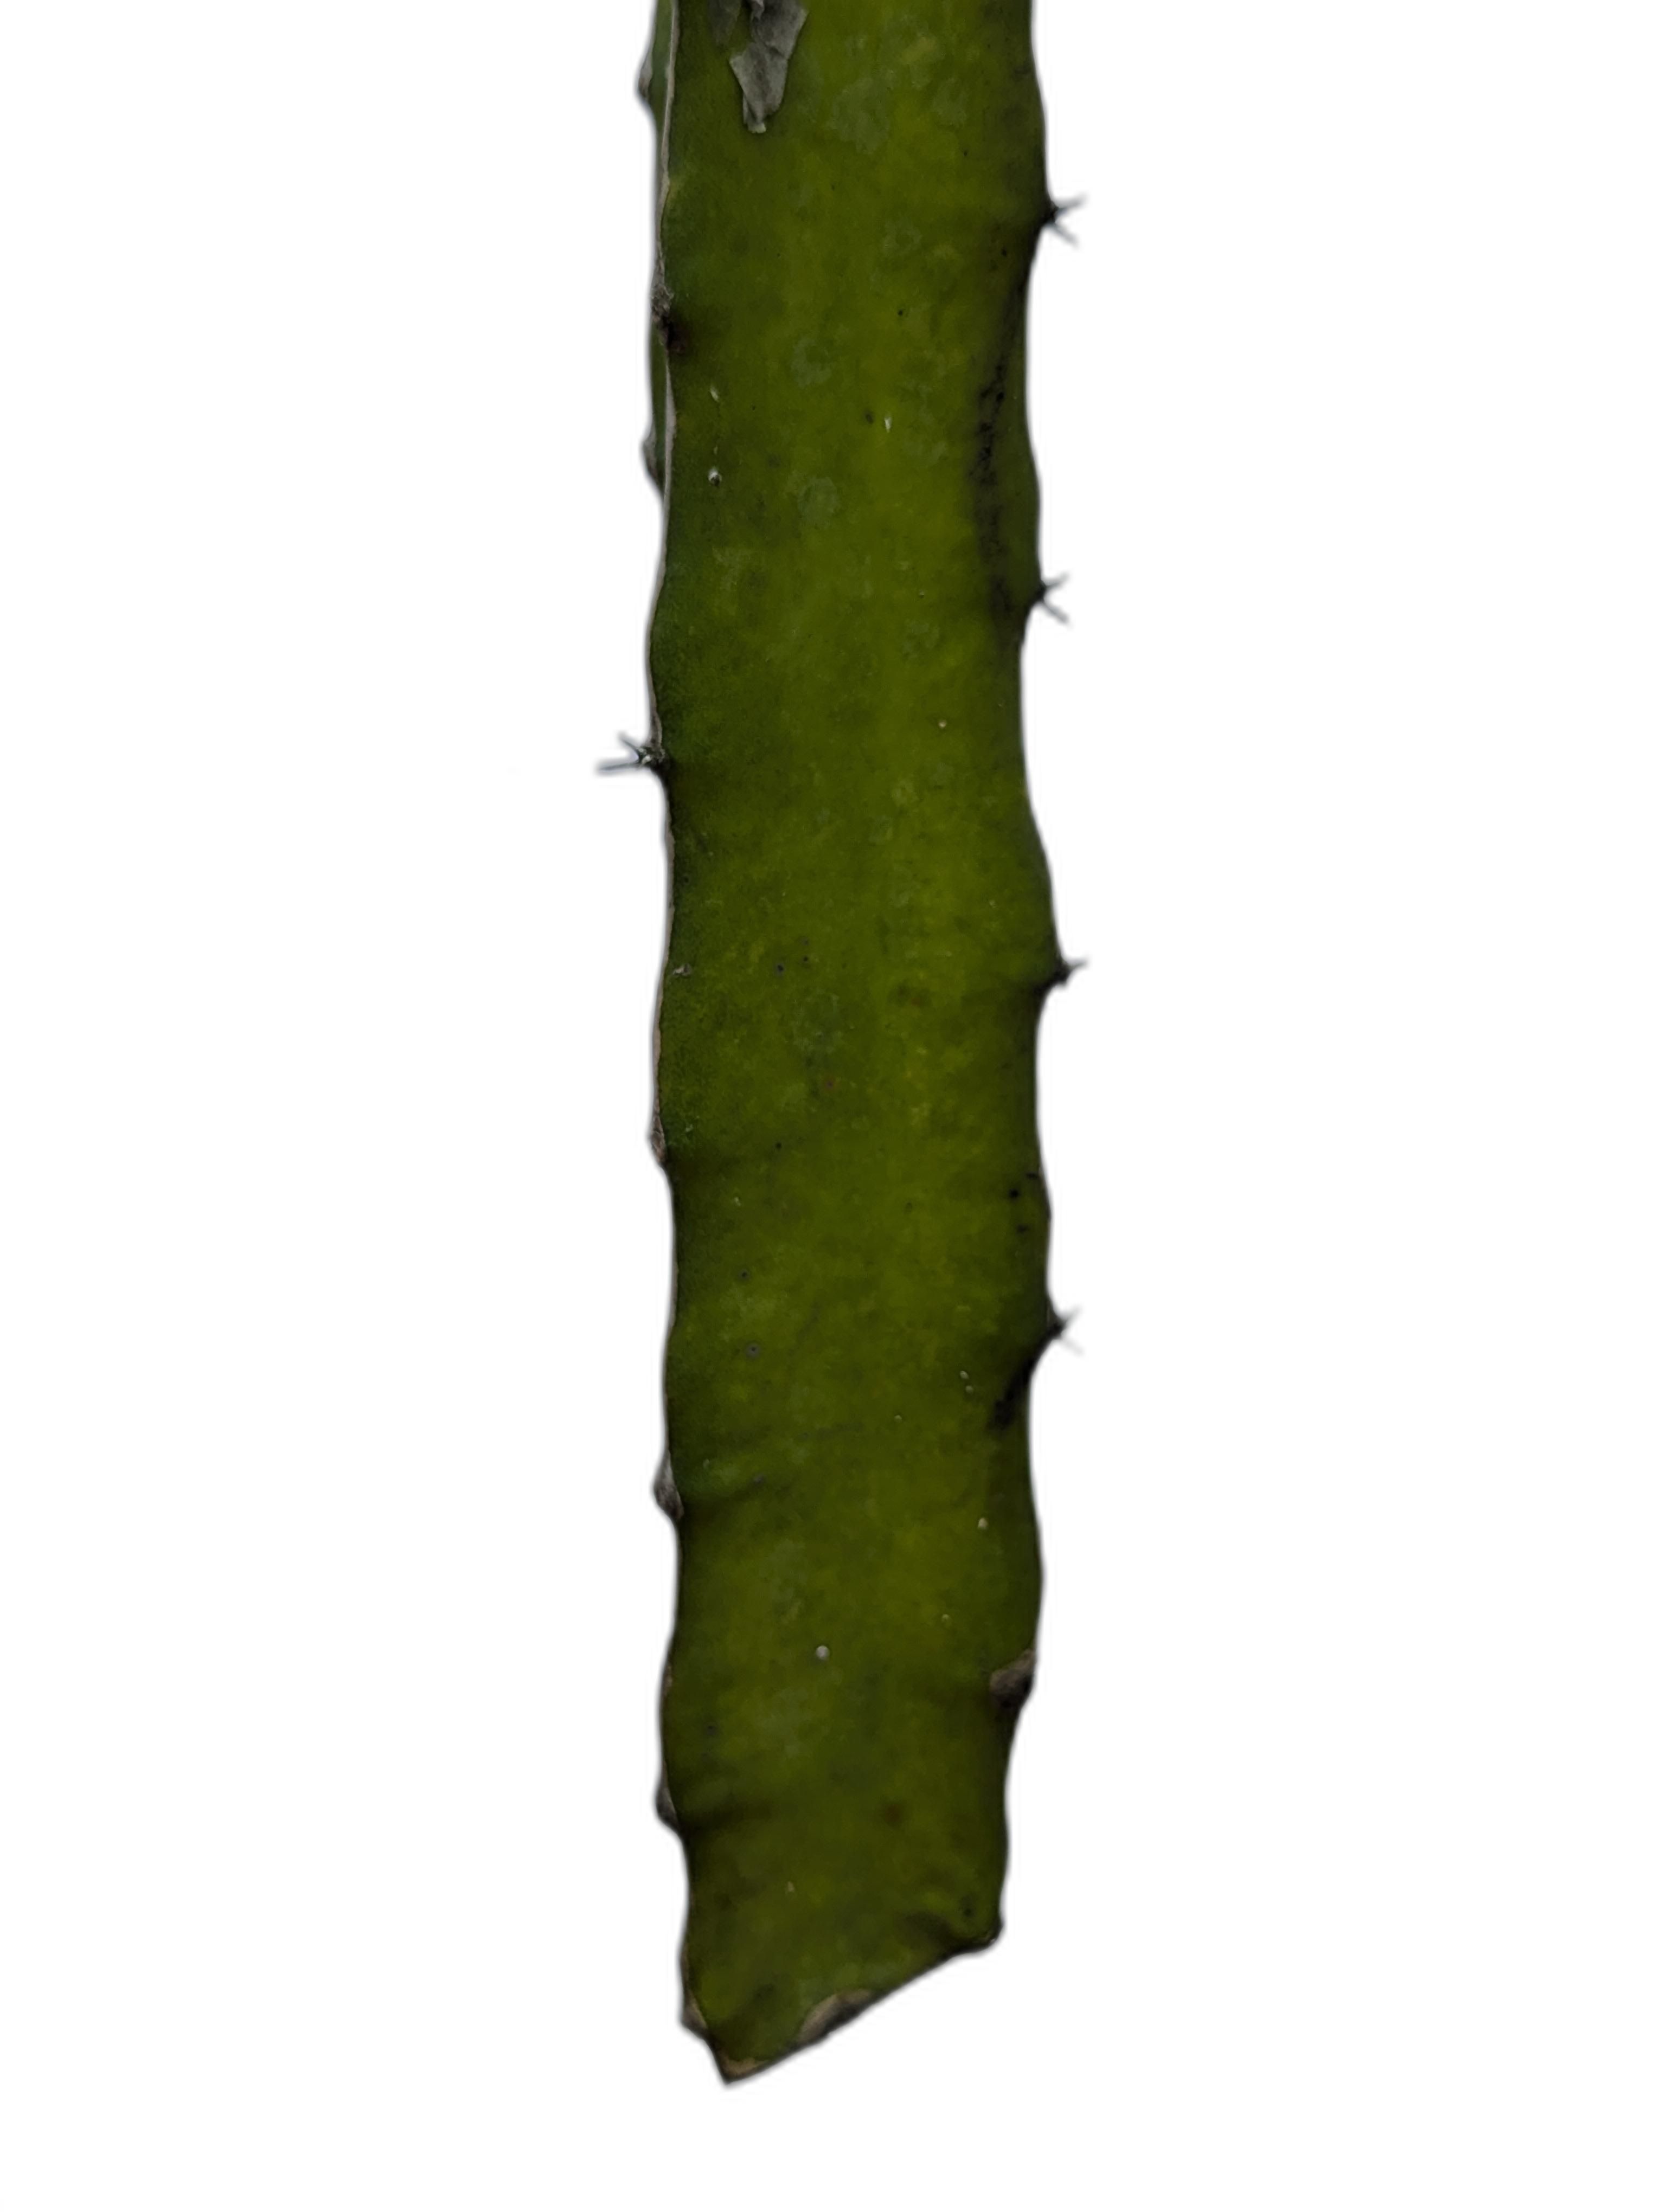
Label: Good leaf